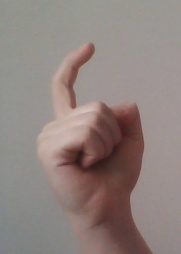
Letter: ra